World Ice Art Championships

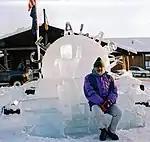
Mexican sculptor Abel Ramírez Águilar with his work at the event

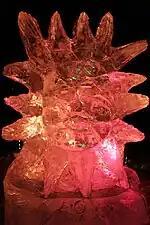
A single block sculpture

The championship is divided into three professional competitions, a youth event, and an amateur exhibition. abstract and realistic categories.